George Eliot

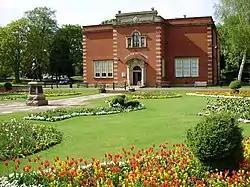
Nuneaton Museum and Art Gallery, in Riversley Park, home of collection on writer George Eliot

Several landmarks in her birthplace of Nuneaton are named in her honour. These include the George Eliot Academy, Middlemarch Junior School, George Eliot Hospital (formerly Nuneaton Emergency Hospital), and George Eliot Road, in Foleshill, Coventry. Also, The Mary Anne Evans Hospice in Nuneaton. A statue of Eliot is in Newdegate Street, Nuneaton, and Nuneaton Museum & Art Gallery has a display of artefacts related to her.